Lößnitz tramway

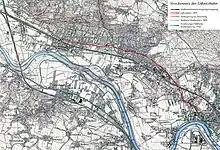
Lößnitz rail and tram routes, showing the Lößnitz Tramway in red

The Lößnitz tramway ( or "Lößnitzschaukel") was a interurban tramway that connected Dresden with Radebeul in the German state of Saxony. It should not be confused with the Radebeul–Radeburg railway, known in German as the "Lößnitzgrundbahn" or "Lößnitzdackel", which is a gauge steam railway.